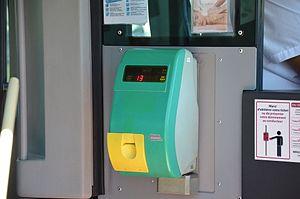
Oblitérateur à bord des bus du réseau Taneo de Nevers.
Le réseau de bus Taneo couvre le territoire de la ville de Nevers et des douze autres communes de Nevers Agglomération, établissement public de coopération intercommunale assurant la gestion et le financement de ce réseau dans le cadre de ses compétences obligatoires.